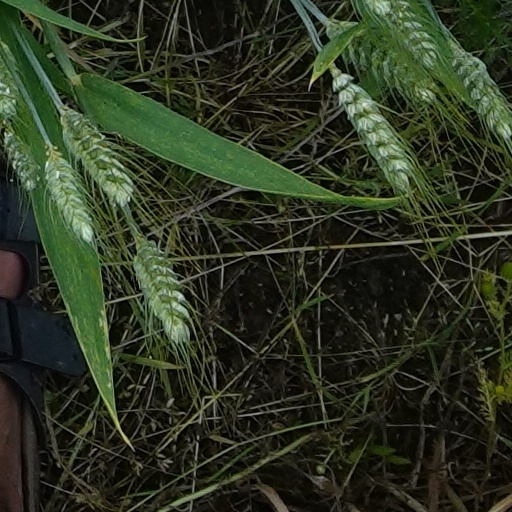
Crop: wheat